Sovereign (yacht)

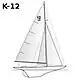
"Sovereign" line drawing

Sovereign (sail number K-12) was the unsuccessful challenger of record for the 1964 America's Cup. She beat out sister ship "Kurrewa V" in trials to represent the Royal Thames Yacht Club in their final attempt to recapture the Cup.